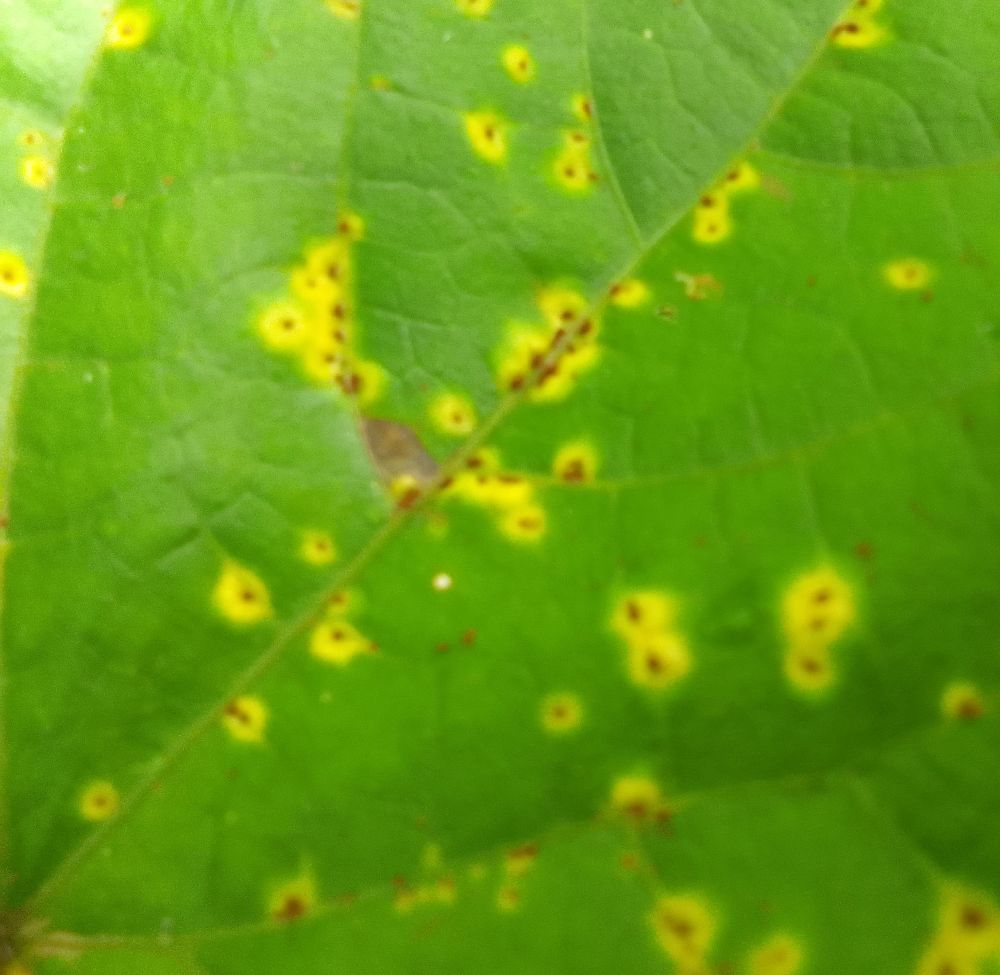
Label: rust